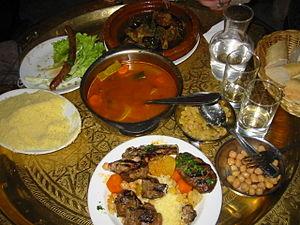
Le couscous est d'une part une semoule de blé dur préparée à l'huile d'olive et d'autre part, une spécialité culinaire issue de la cuisine berbère, à base de couscous, de légumes, d'épices, d'huile d'olive, et de viande ou de poisson.
La grande mosquée de Paris est une mosquée française construite dans le style hispano-mauresque avec un minaret de 33 mètres. Elle est située 6, rue Georges-Desplas dans le quartier du Jardin-des-Plantes du 5ᵉ arrondissement de Paris. La mosquée, inaugurée le 15 juillet 1926, a été fondée par Kaddour Benghabrit. Elle a une place symbolique importante pour la visibilité de l'islam et des musulmans en France. Elle est la plus ancienne mosquée de France métropolitaine.